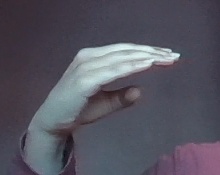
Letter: jeem